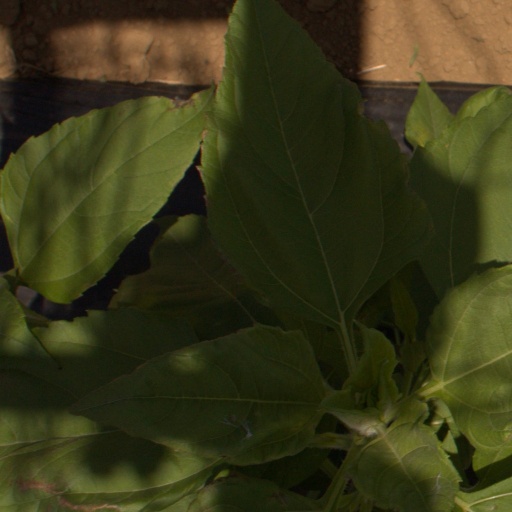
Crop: Jerusalem artichoke